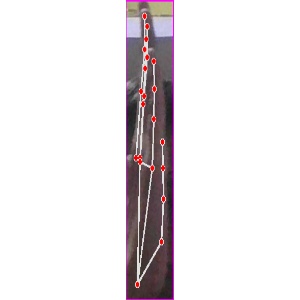
अक्षर: द